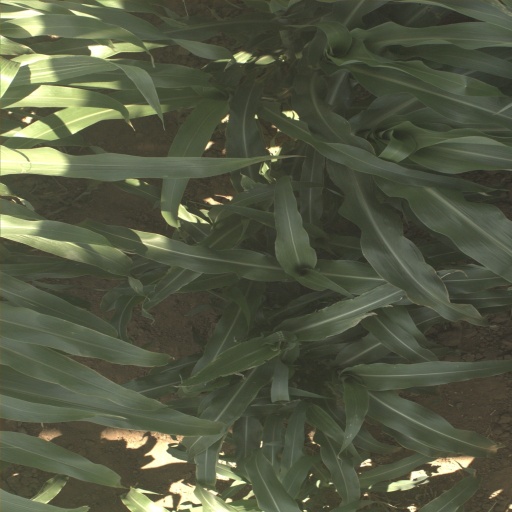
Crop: sorghum